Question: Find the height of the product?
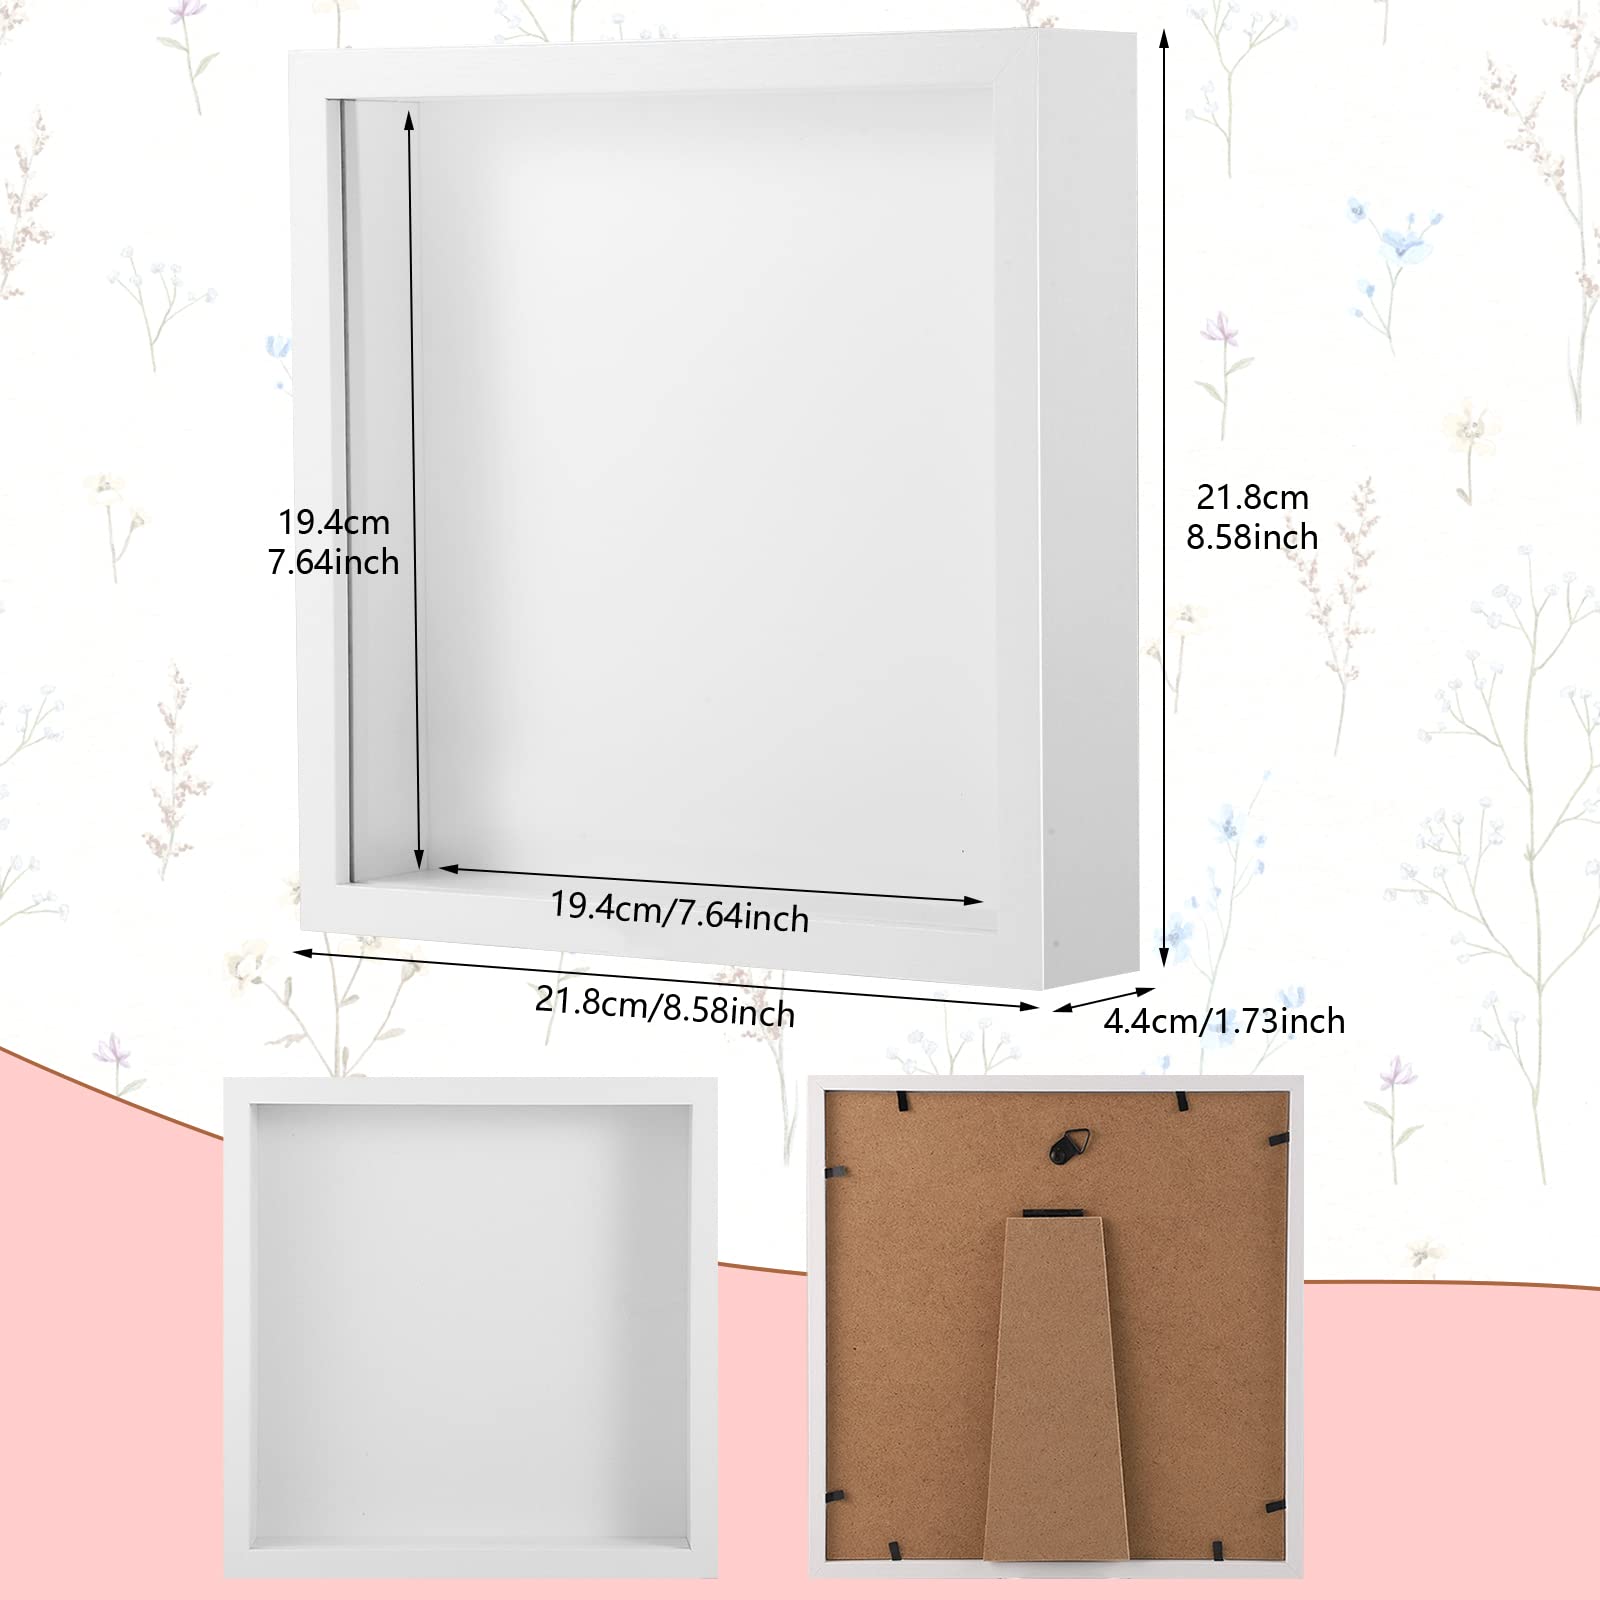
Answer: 21.8 centimetre